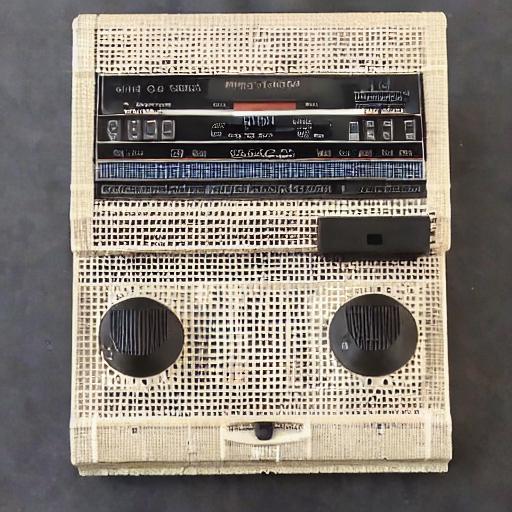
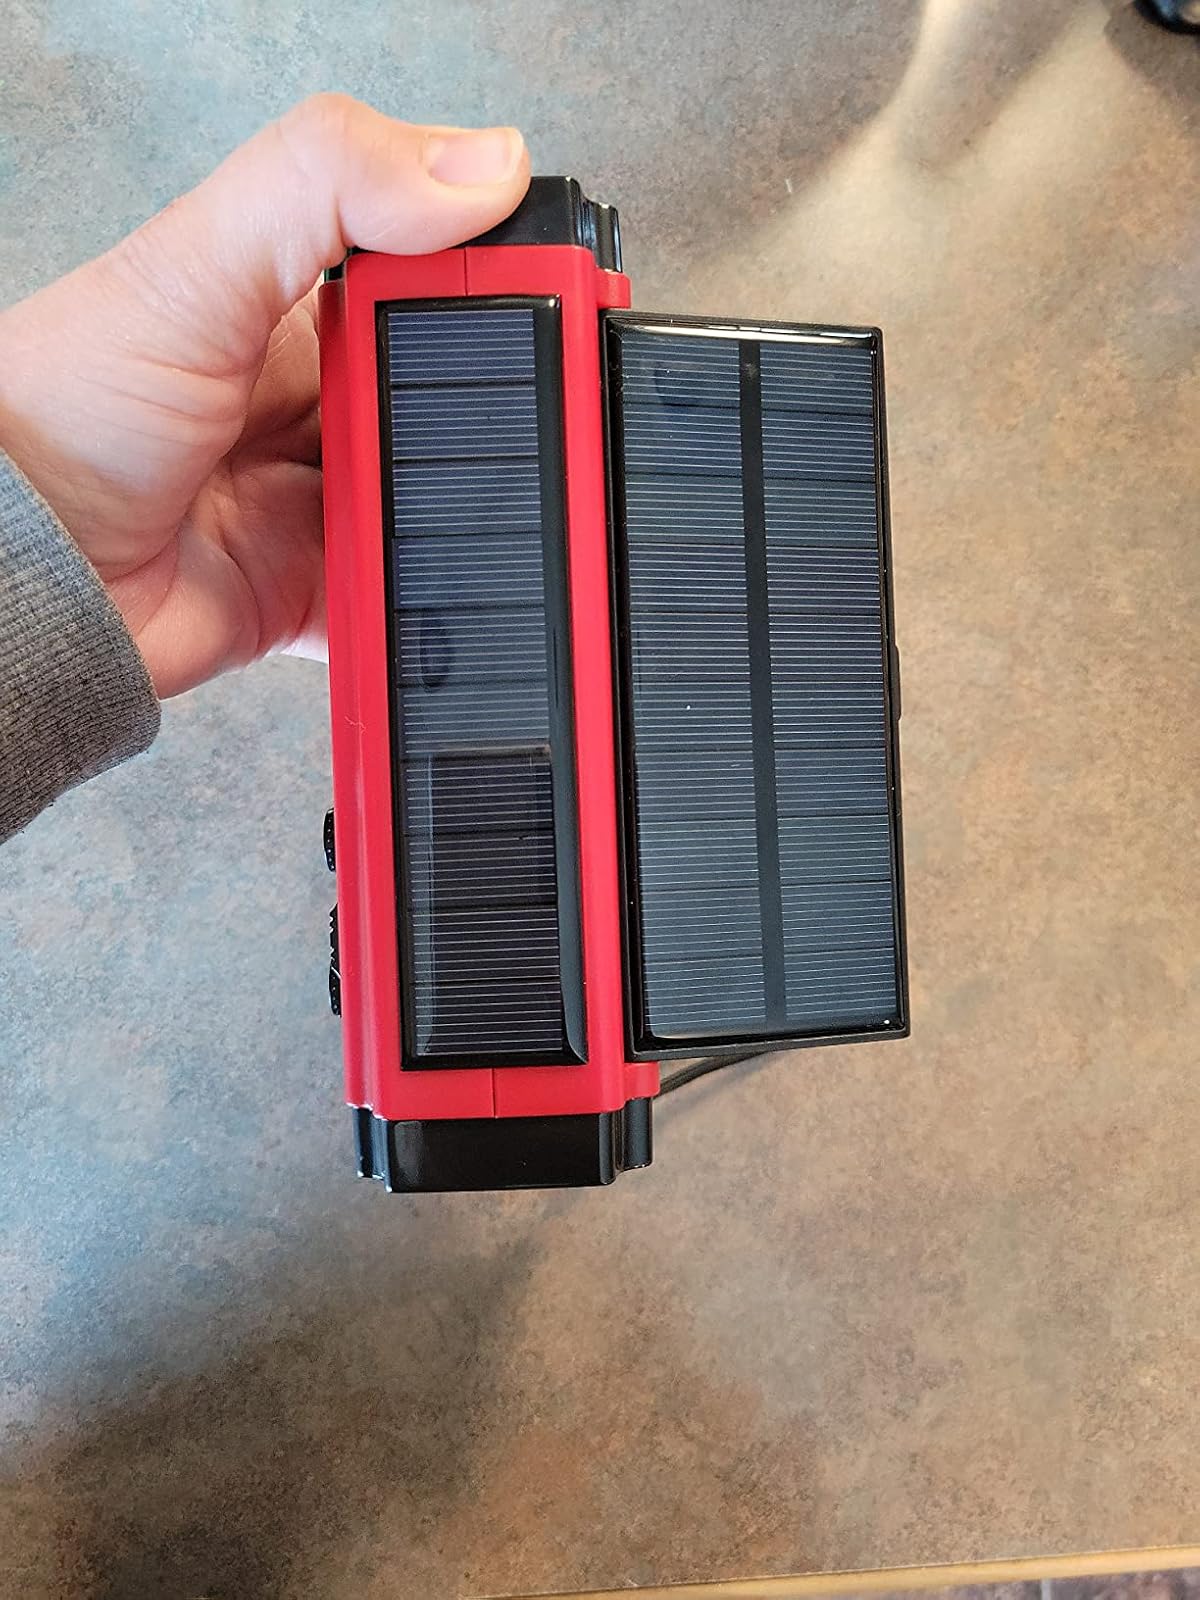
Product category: radio
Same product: no